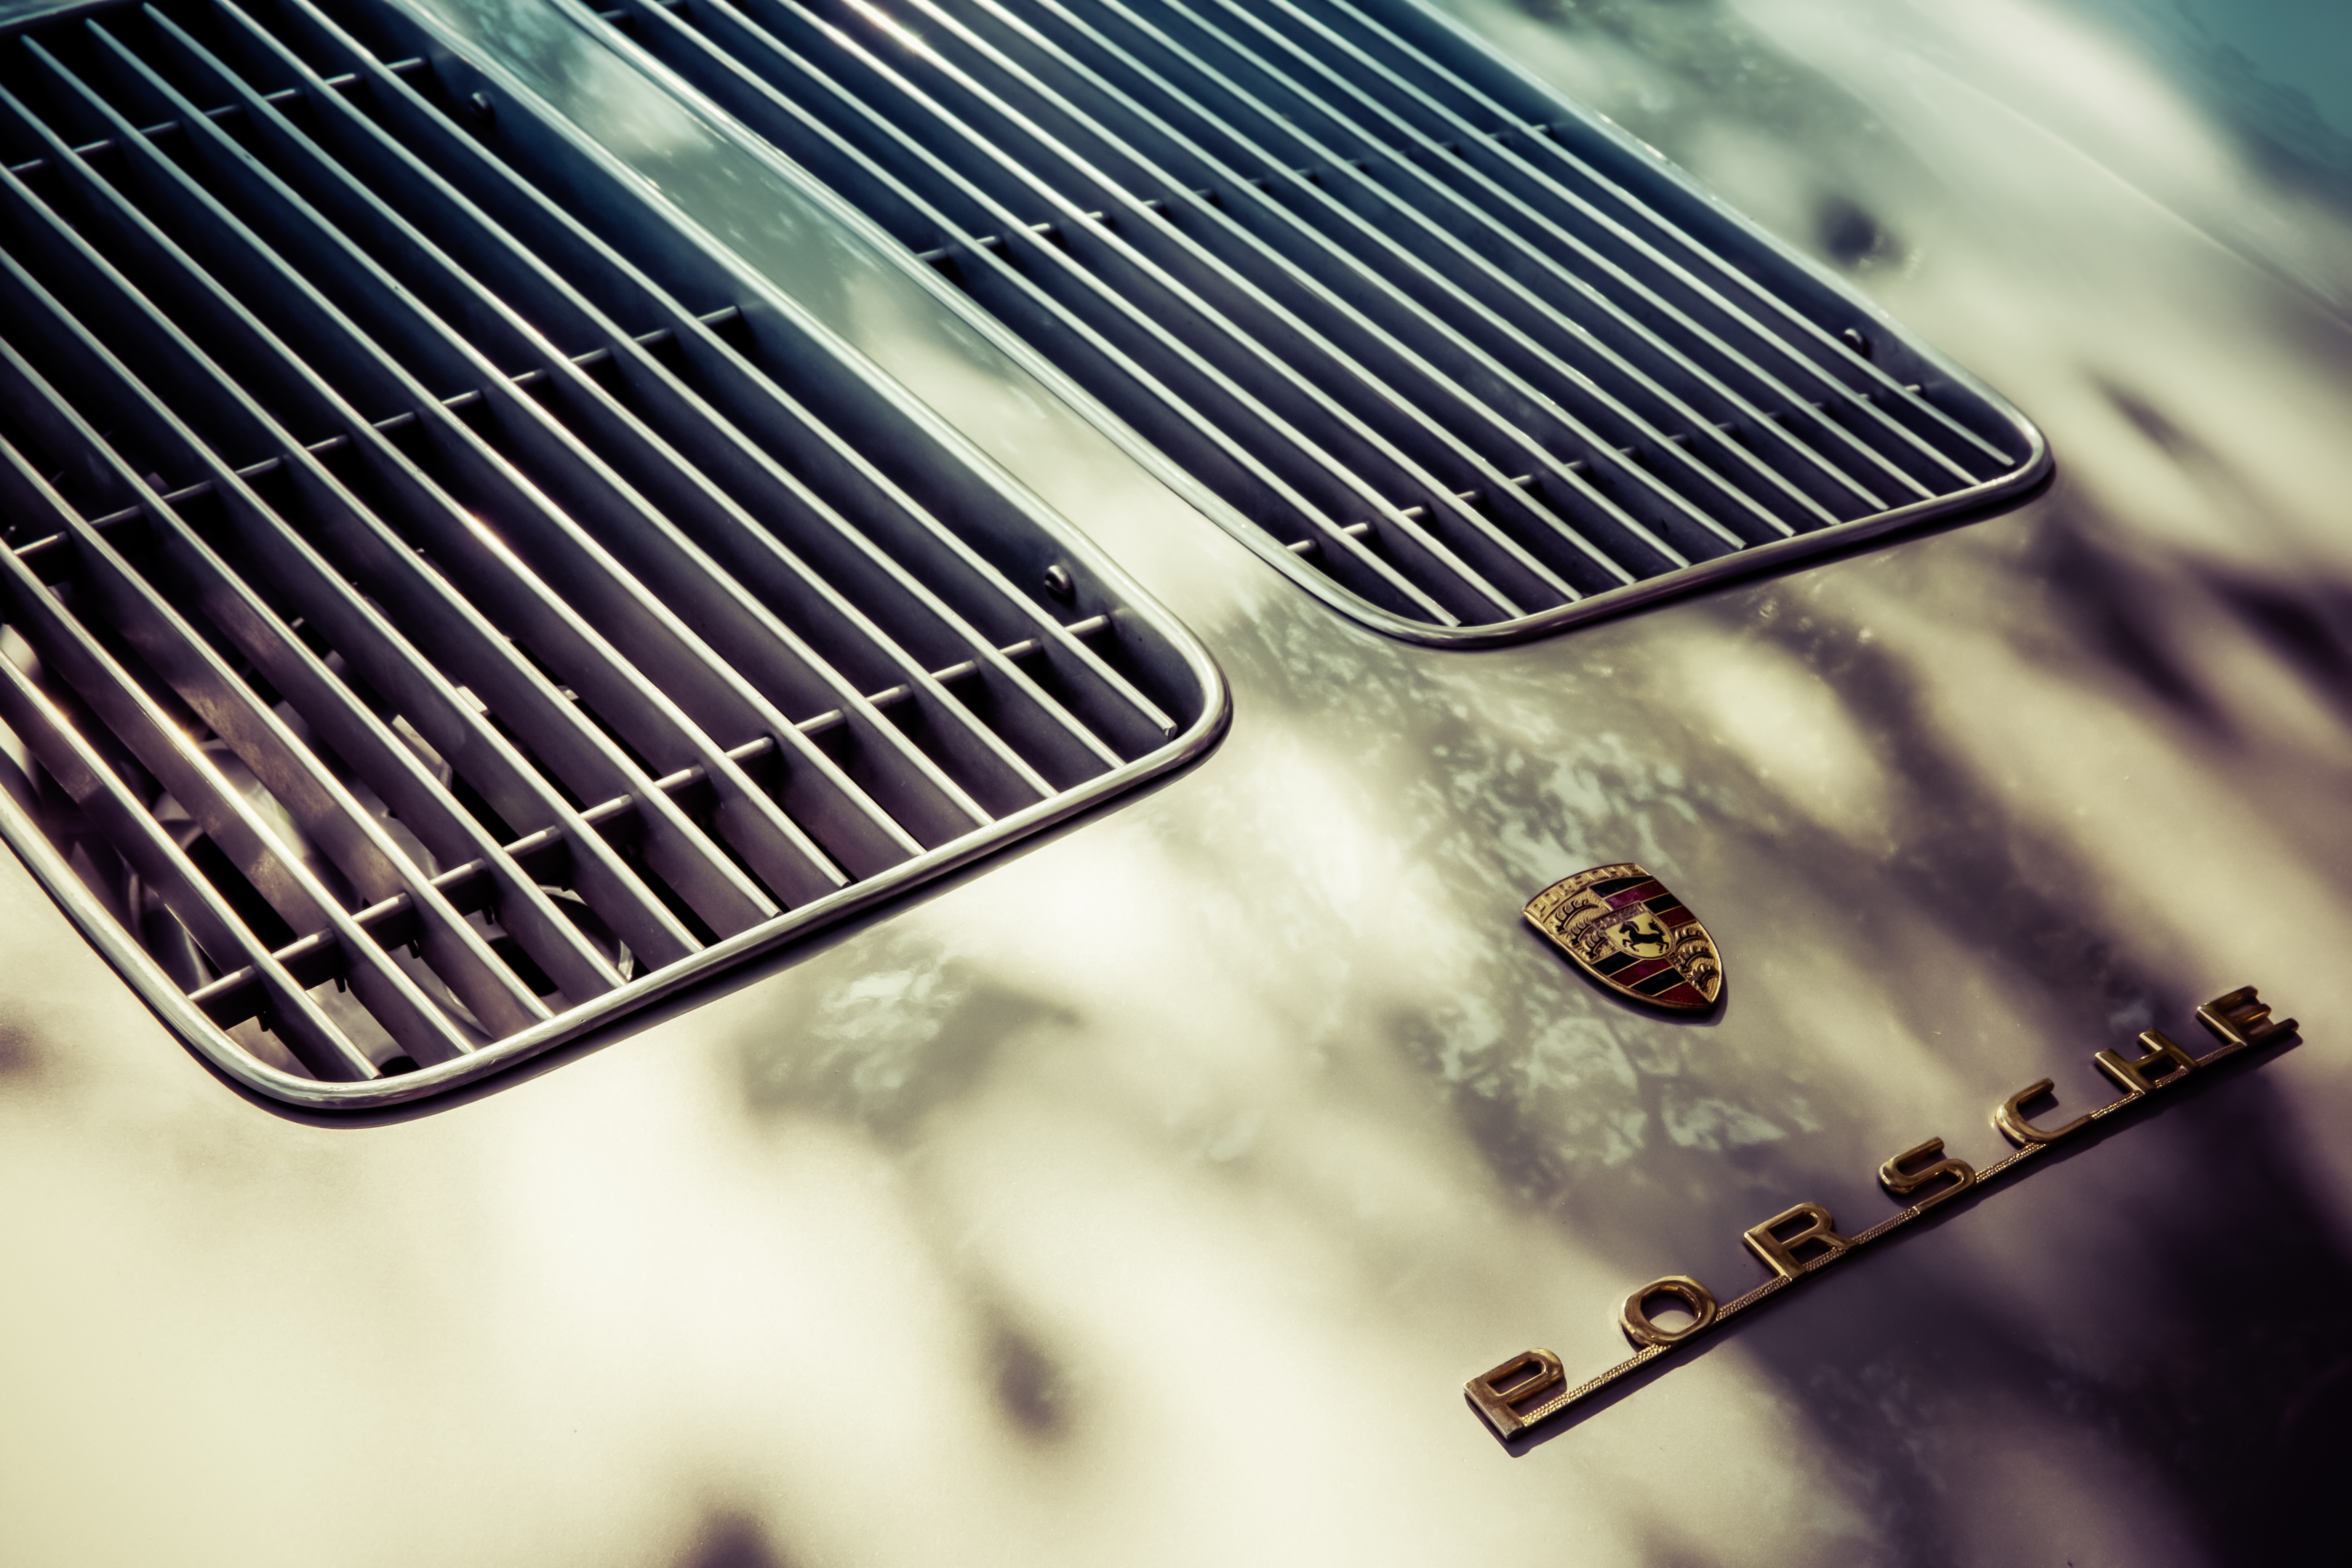
car, vintage, antique, retro, close up, luxury, oldtimer, classic, fastback, porsche, rear, porsche crest, porsche spyder